2025 Democratic National Committee chairmanship election

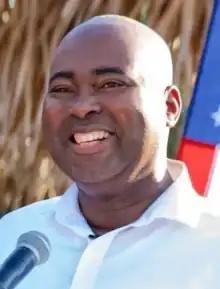
Jaime Harrison, the outgoing DNC chair

Harrison was elected chair of the Democratic National Committee in January 2021, following the presidential election of Joe Biden in 2020. During his tenure, Harrison defended Biden from calls to suspend his 2024 re-election campaign amid the first 2024 presidential debate. Following the 2024 United States presidential election, in which Democratic vice president Kamala Harris was defeated by Republican former president Donald Trump, it was reported that Harrison would not seek re-election as chair of the Democratic National Committee in 2025. An all-staff meeting was held on November 6, 2024, to discuss the results of the election and a potential timeline for a leadership vote, which was initially scheduled to occur by March 1, 2025 at the latest, according to party bylaws.